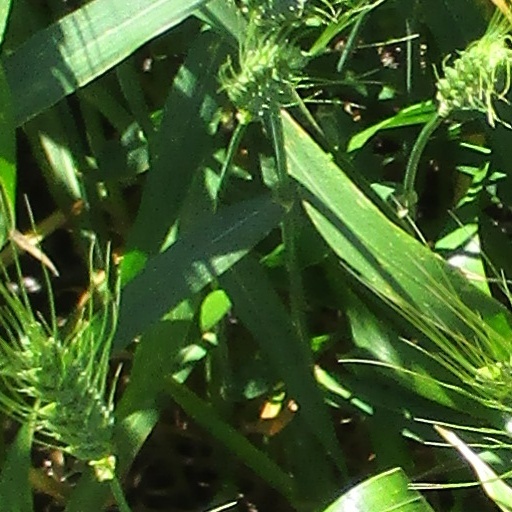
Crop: wheat